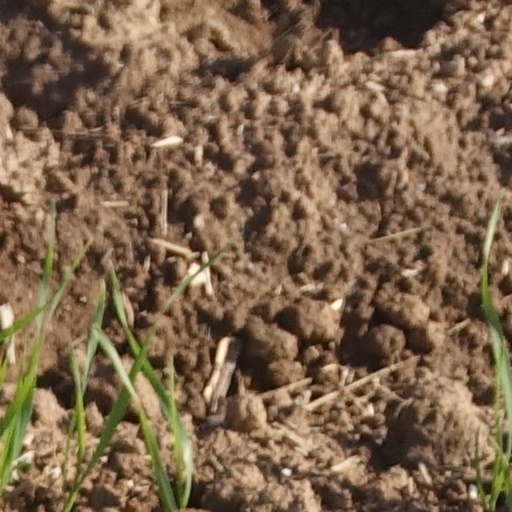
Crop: wheat